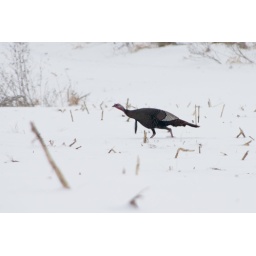
A wild turkey running through a snowy field in Southern Wisconsin